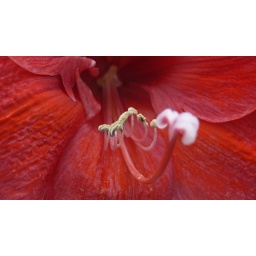
Deep red flower in the Begonia House of the Wellington Botanic Gardens, New Zealand.